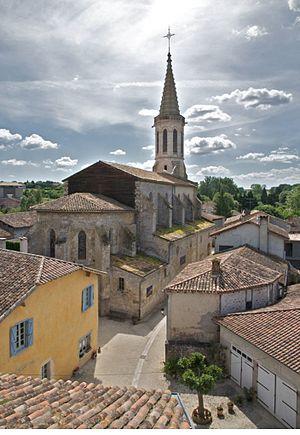
Vue du village médiéval depuis la tour de ville de Sarrant